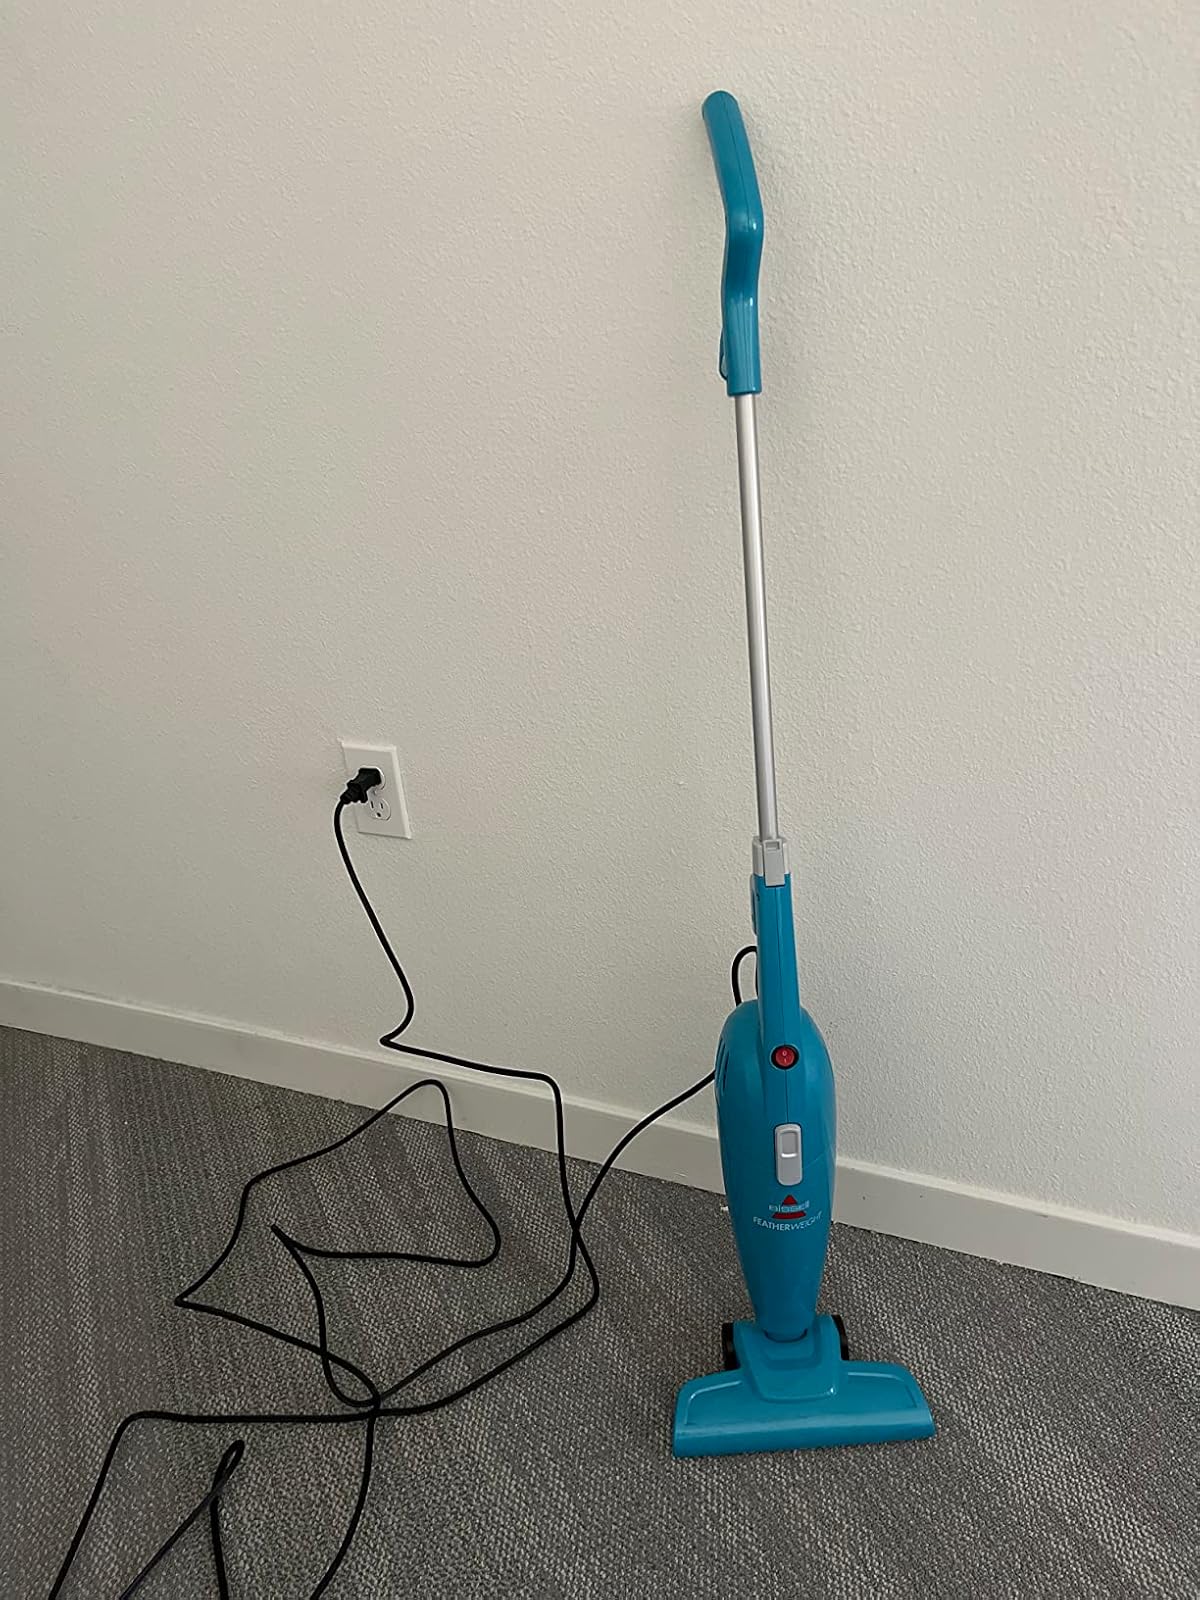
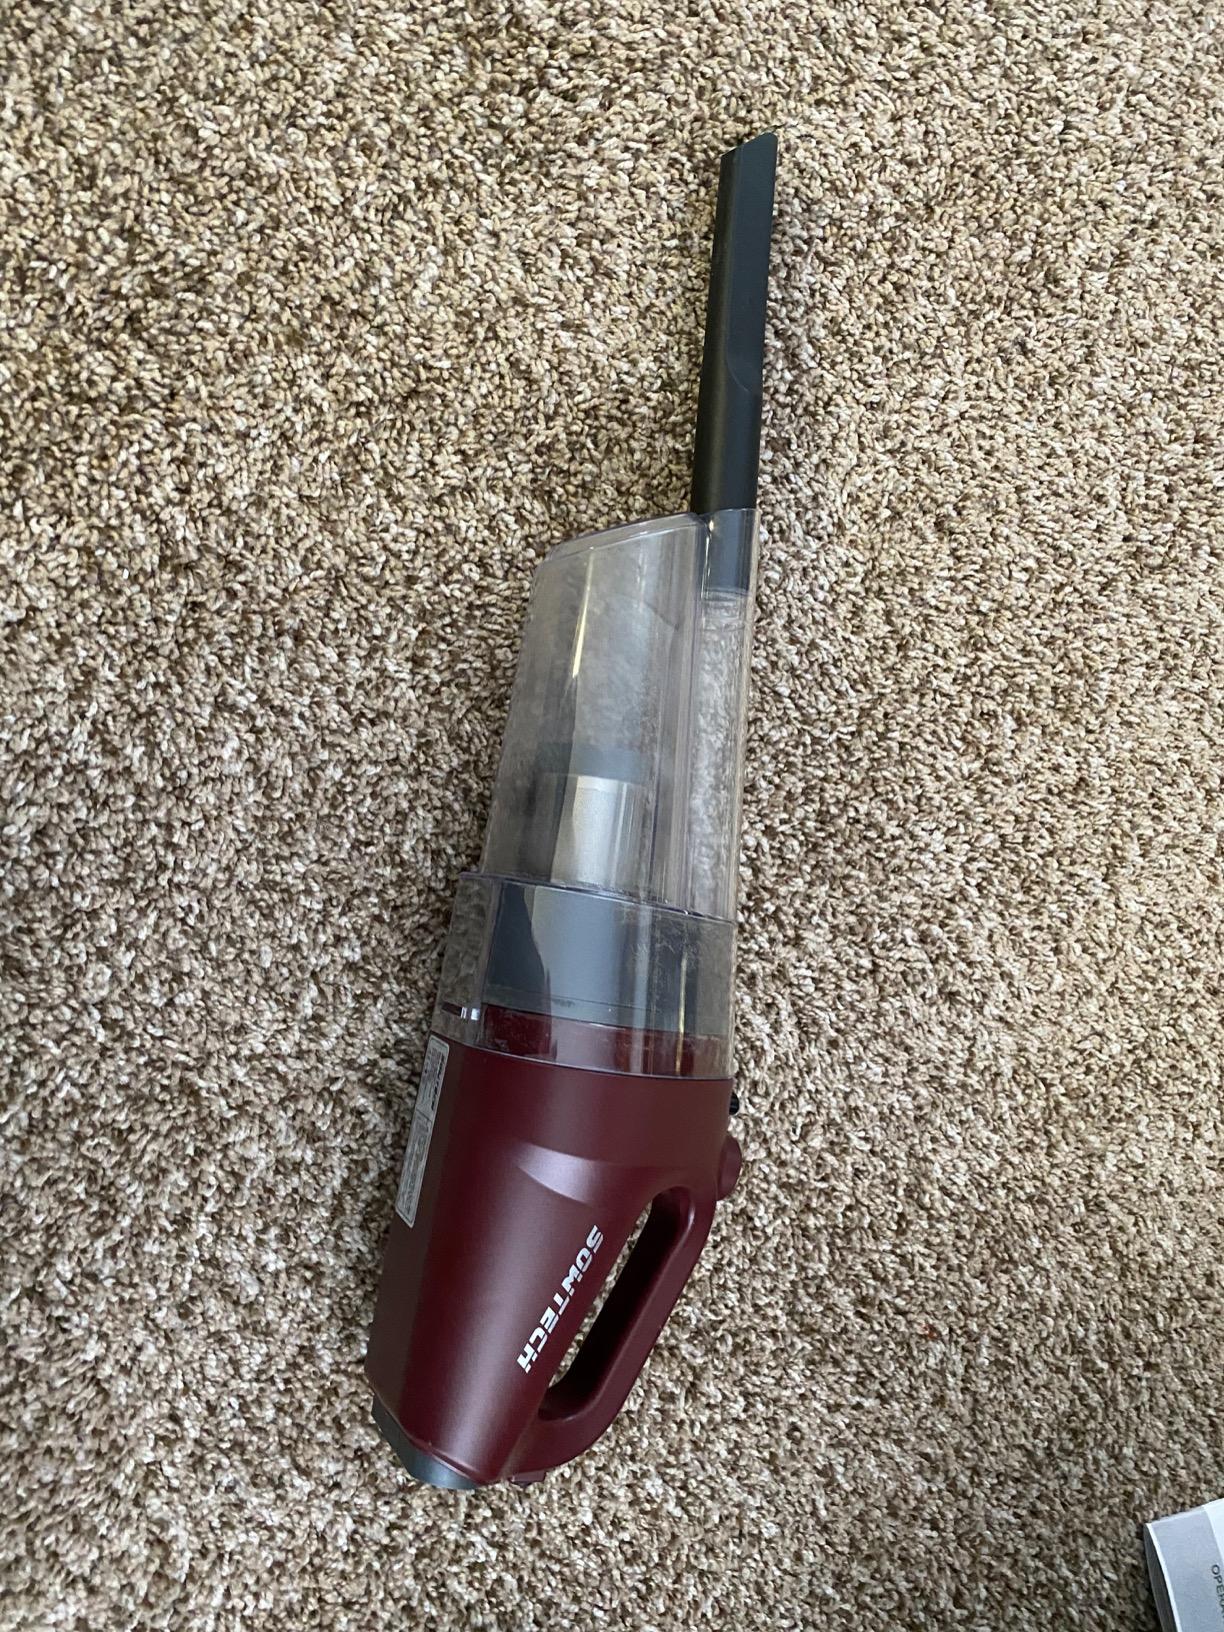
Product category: items_vacuum
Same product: no